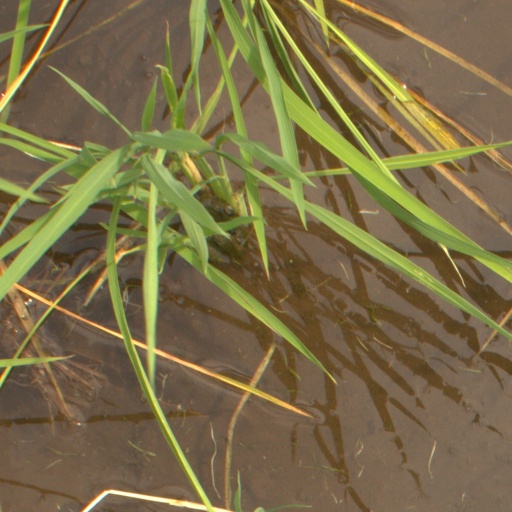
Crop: rice